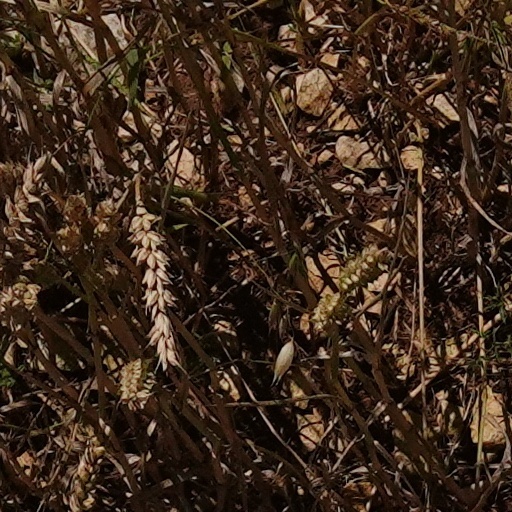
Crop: wheat